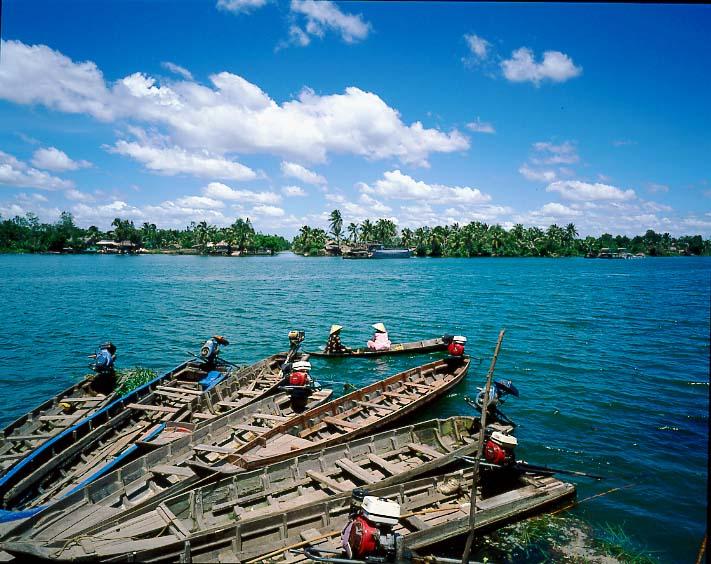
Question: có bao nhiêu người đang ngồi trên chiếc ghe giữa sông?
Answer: có hai người đang ngồi trên chiếc ghe giữa sông